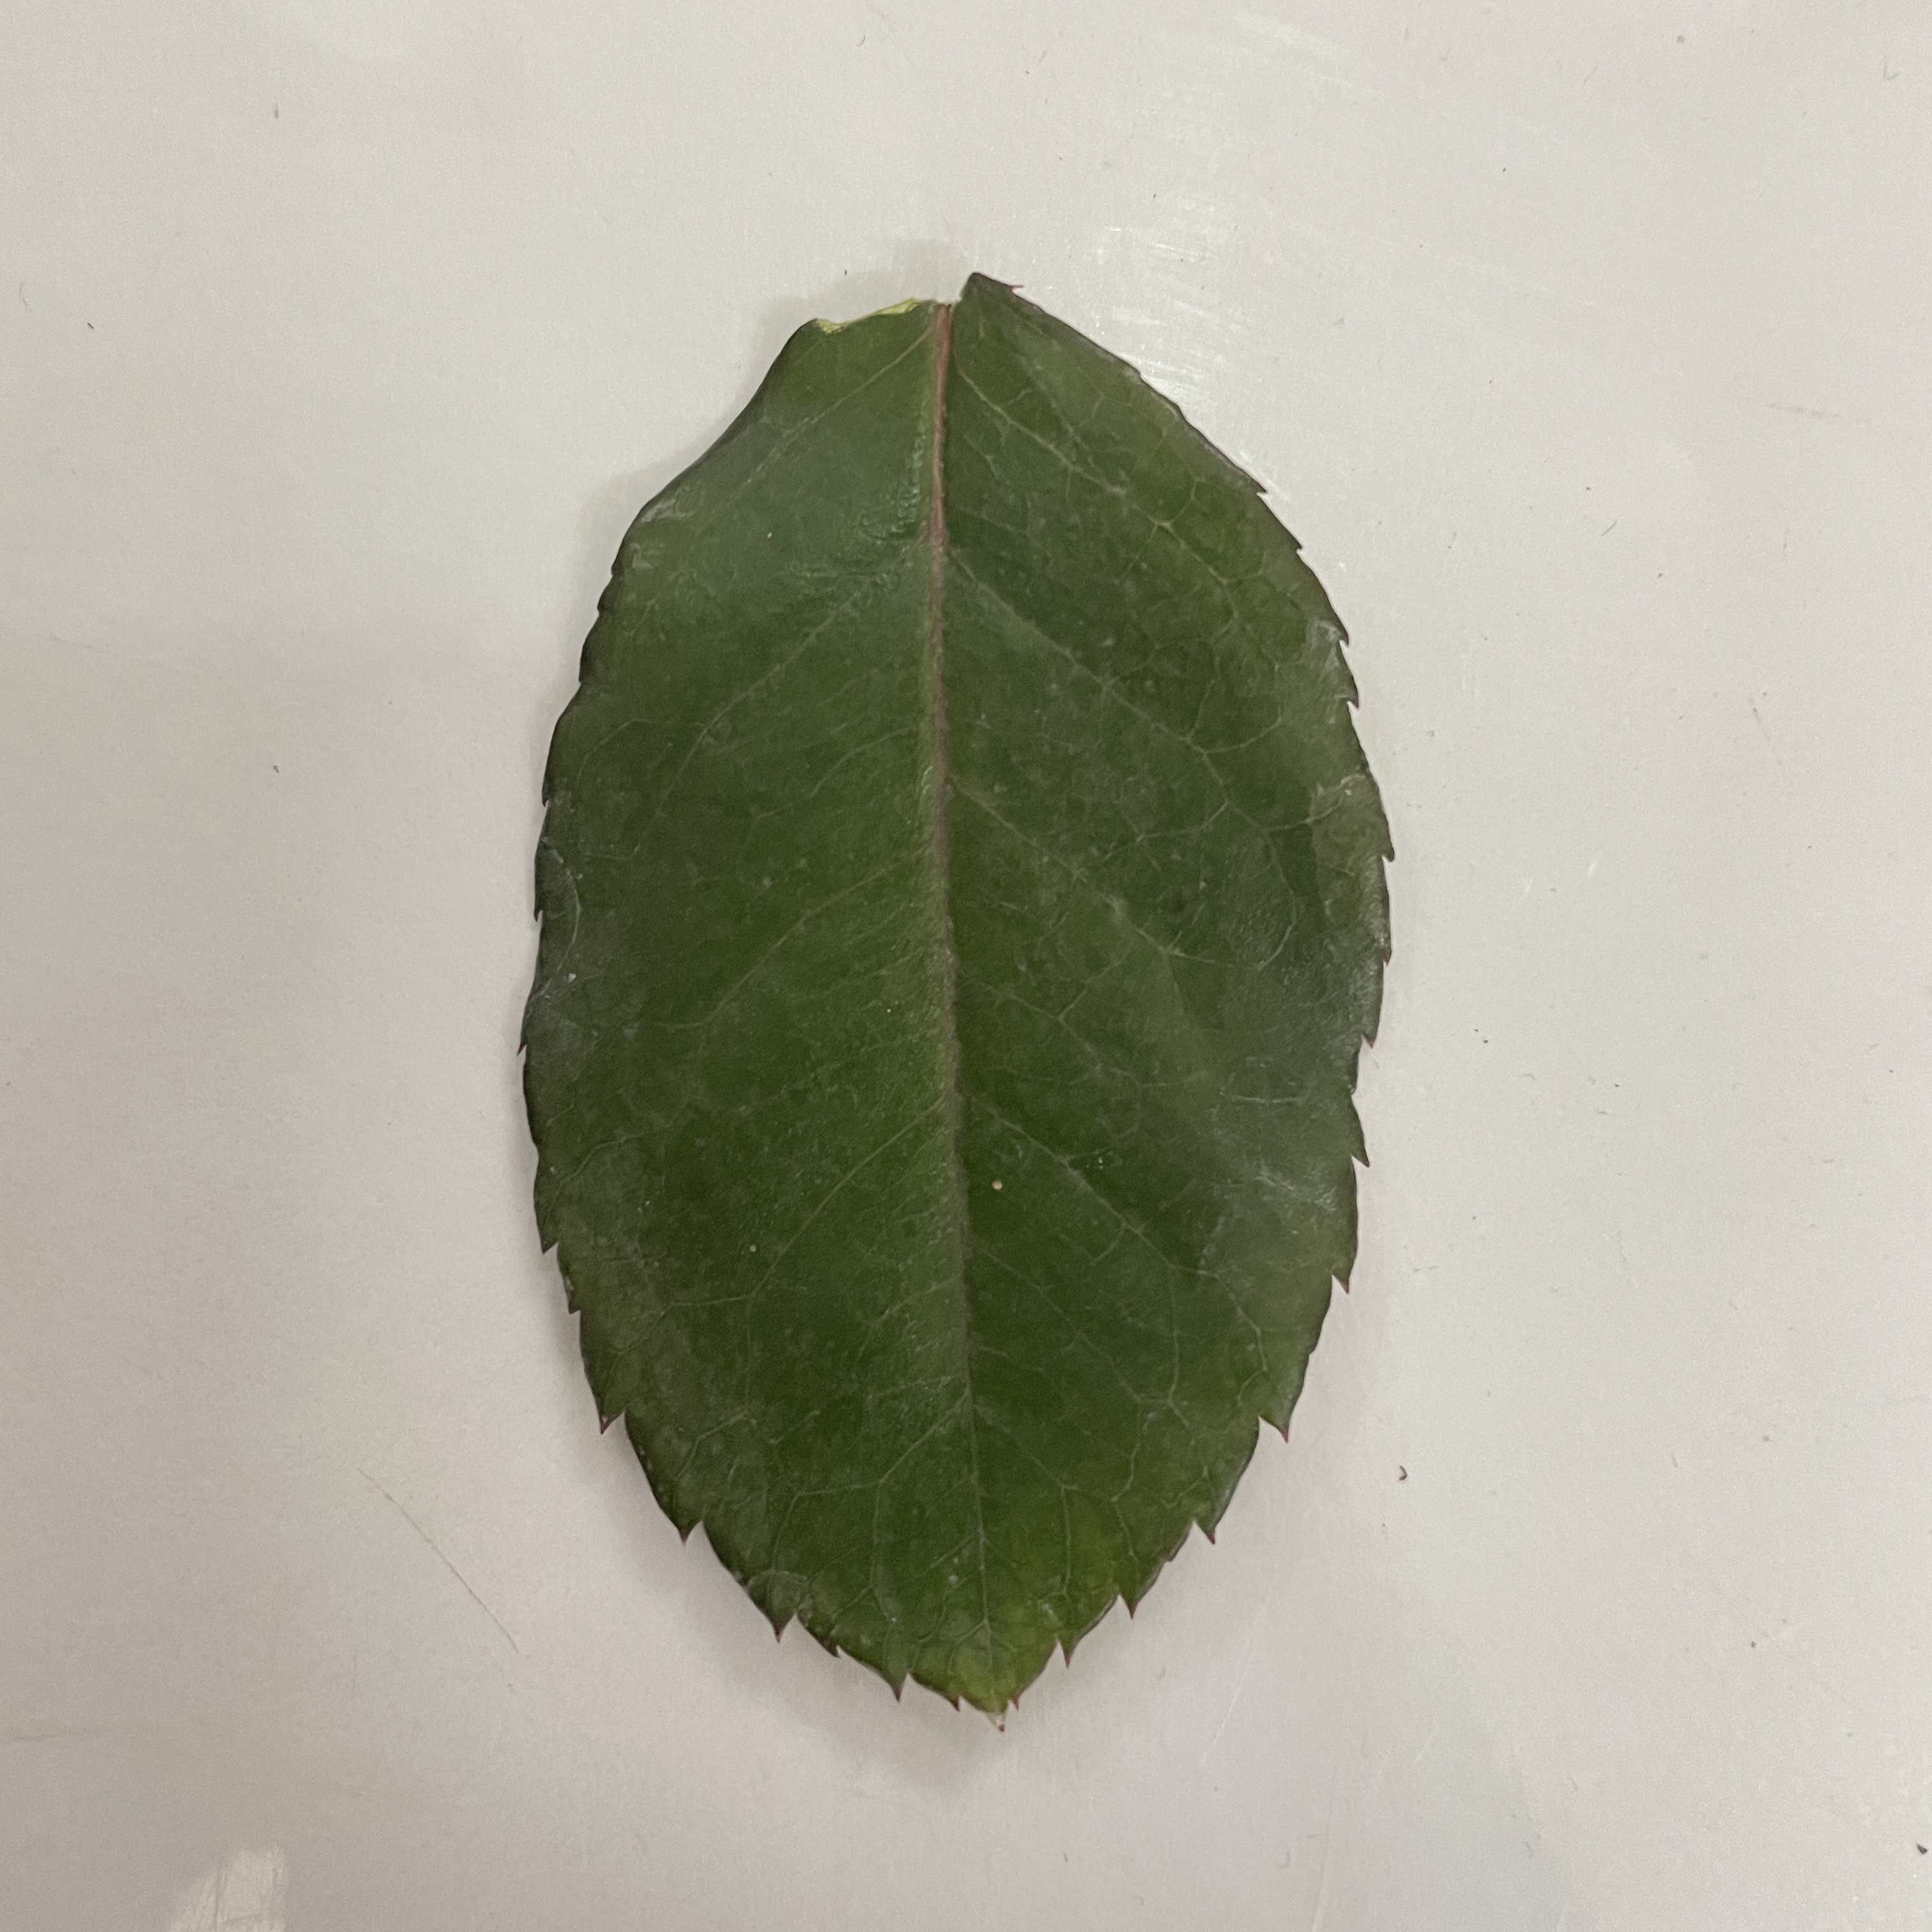
Label: Healthy Leaf